Le Val-Larrey

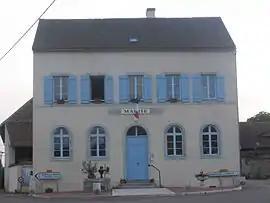
Town hall in Flée

Le Val-Larrey is a commune in the Côte-d'Or department in eastern France. It was established on 1 January 2019 by merger of the former communes of Flée (the seat) and Bierre-lès-Semur.